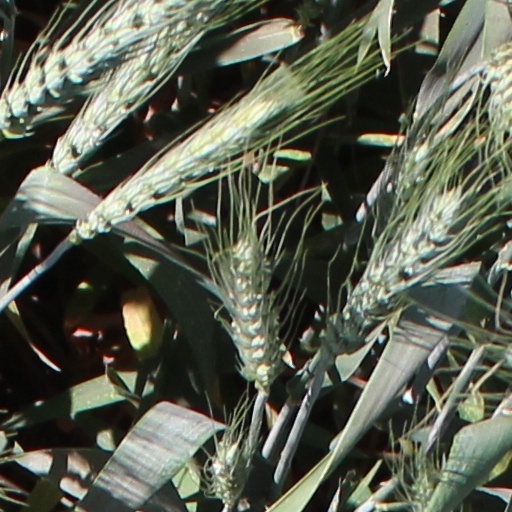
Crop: wheat